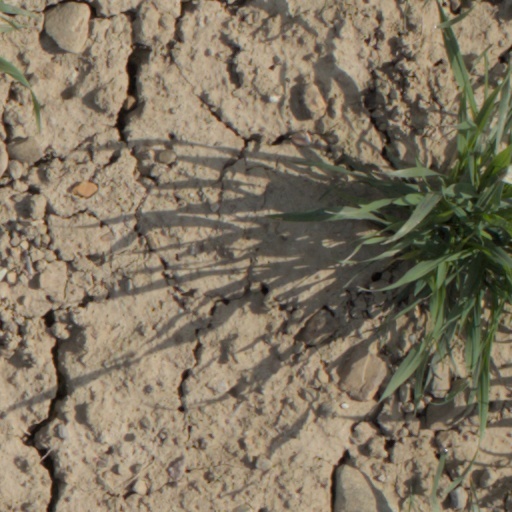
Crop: wheat